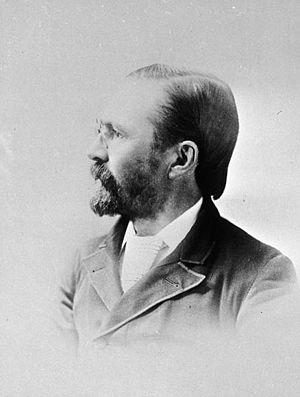
La littérature franco-ontarienne ou littérature ontaroise est une littérature francophone qui comprend les œuvres écrites en français par des Franco-Ontariens ou Ontarois, c'est-à-dire les francophones nés ou vivant en Ontario, de même que certains textes écrits en français traitant de la réalité francophone en Ontario. Ses origines remontent à la Nouvelle-France du XVIIᵉ siècle avec les récits de voyageurs puis commence à se déployer au sein des Canadiens français en Ontario. Ces écrits souvent méconnus forment néanmoins un corpus important. Littérature minoritaire, elle se développe et connaît un essor depuis les années 1970, alors que s'affirme l'Ontario français. Miroir d'une communauté minoritaire clairsemée, la production littéraire franco-ontarienne s'inscrit historiquement dans la filiation traditionnelle identitaire. Cette motivation demeure forte mais la littérature franco-ontarienne est maintenant décentrée et diversifiée, souvent dans une exploration éclatée moderne ou post-moderne.
Joseph Marmette, né Joseph-Étienne-Eugène Marmette le 25 octobre 1844 à Saint-Thomas-de-Montmagny et mort le 7 mai 1895 à Ottawa, est un romancier et essayiste québécois et franco-ontarien.